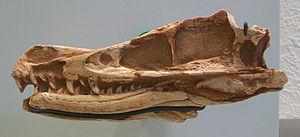
Velociraptorinae sont une sous-famille de dinosaures théropodes de la famille des Dromaeosauridae appartenant au clade des Eudromaeosauria. Ils ont vécu du Jurassique supérieur jusqu'à la fin du Crétacé, en Amérique du Nord, en Europe, en Asie et en Afrique du Nord.